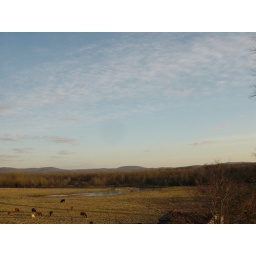
Cows in the pasture late on a winter day. Eagle mountain south of Harrisburg,IL in the background.